Raynham Place station

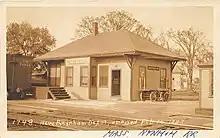
Raynham station, seen here in 1923, was located two miles south of the new proposed station

The Dighton and Somerset Railroad opened through Raynham in 1866. Raynham station was located in the village of North Raynham where the line crossed Broadway. In 1882, the Old Colony Railroad opened the Whittenton Branch Branch from the station to Whittenton Junction, allowing trains to use Taunton Central station instead of Dean Street station. Service was gradually rerouted onto the new branch; Raynham ceased to be a junction in 1932 when rails were removed between the station and Dean Street. The station itself closed between 1930 and 1935. New Haven Railroad passenger service through Raynham ended in 1938 as part of the 88 stations case, then resumed from 1950 to 1958.